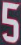
Number: 5